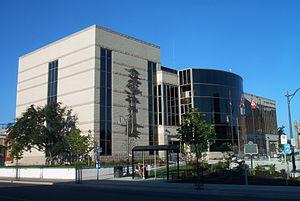
Hôtel de Ville du fr:Thunder Bay (Ontario), après des rénovations en 2009